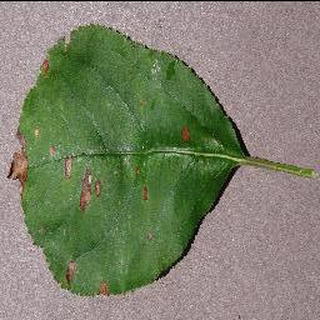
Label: apple_black_rot